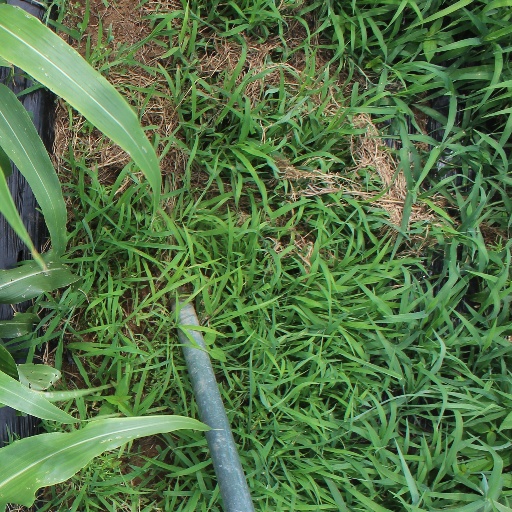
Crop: sorghum